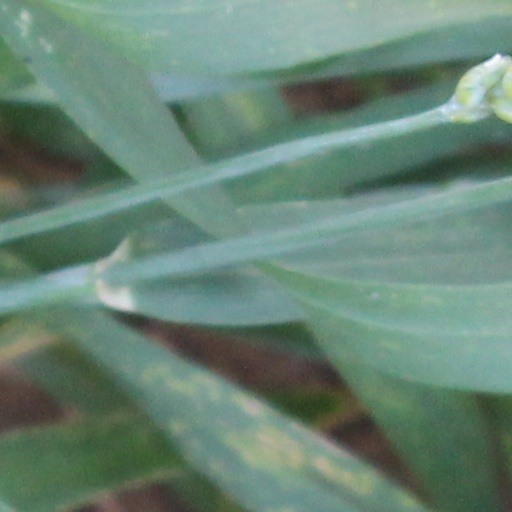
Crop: wheat